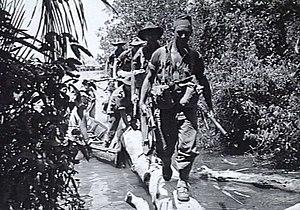
La bataille du Nord-Bornéo se déroule au cours de la Seconde Guerre mondiale entre les forces alliées et japonaises entre le 10 juin et le 15 août 1945 dans le Bornéo du Nord. Elle s’inscrit dans la campagne de Bornéo lors de la guerre du Pacifique. La bataille implique une série de débarquements amphibies dans la baie de Brunei menés par les forces australiennes. Si l’opposition japonaise aux débarquements est faible, la campagne donne lieu un certain nombre d'affrontements violents et les deux parties subissent des pertes relativement importantes. En fin de compte, les Australiens réussissent à prendre le contrôle de la région, bien que dans une large mesure les gains stratégiques issus de la conquête du Bornéo du Nord soient finalement annulés par la conclusion soudaine de la guerre en août 1945.